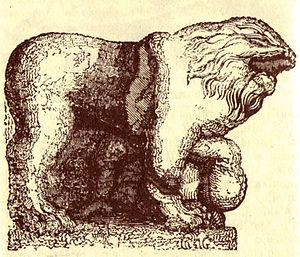
Gravure du XIXe siècle représentant le lion des Saintes-Maries-de-la-Mer
L'église de Notre-Dame-de-la-Mer est une église fortifiée romane du IXᵉ siècle des Saintes-Maries-de-la-Mer en Camargue dans les Bouches-du-Rhône, en Provence. Dédiée à Notre-Dame et aux Saintes Maries, elle fait l'objet du pèlerinage aux Saintes-Maries-de-la-Mer, et est classée aux monuments historiques depuis 1840.